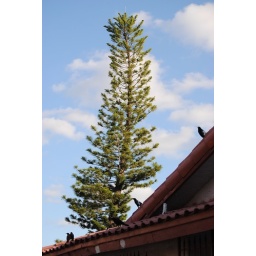
yeah, I live in Miami and my neighbor has a HUGE pine tree in his backyard!